Flores Island (Azores)

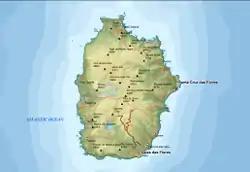
Map of Flores

Flores, along with the island of Corvo, is situated on the North American Continental Plate of the Mid-Atlantic Ridge and belongs to the western group of islands in the Azores archipelago. Geomorphologically, the island is composed of two units: